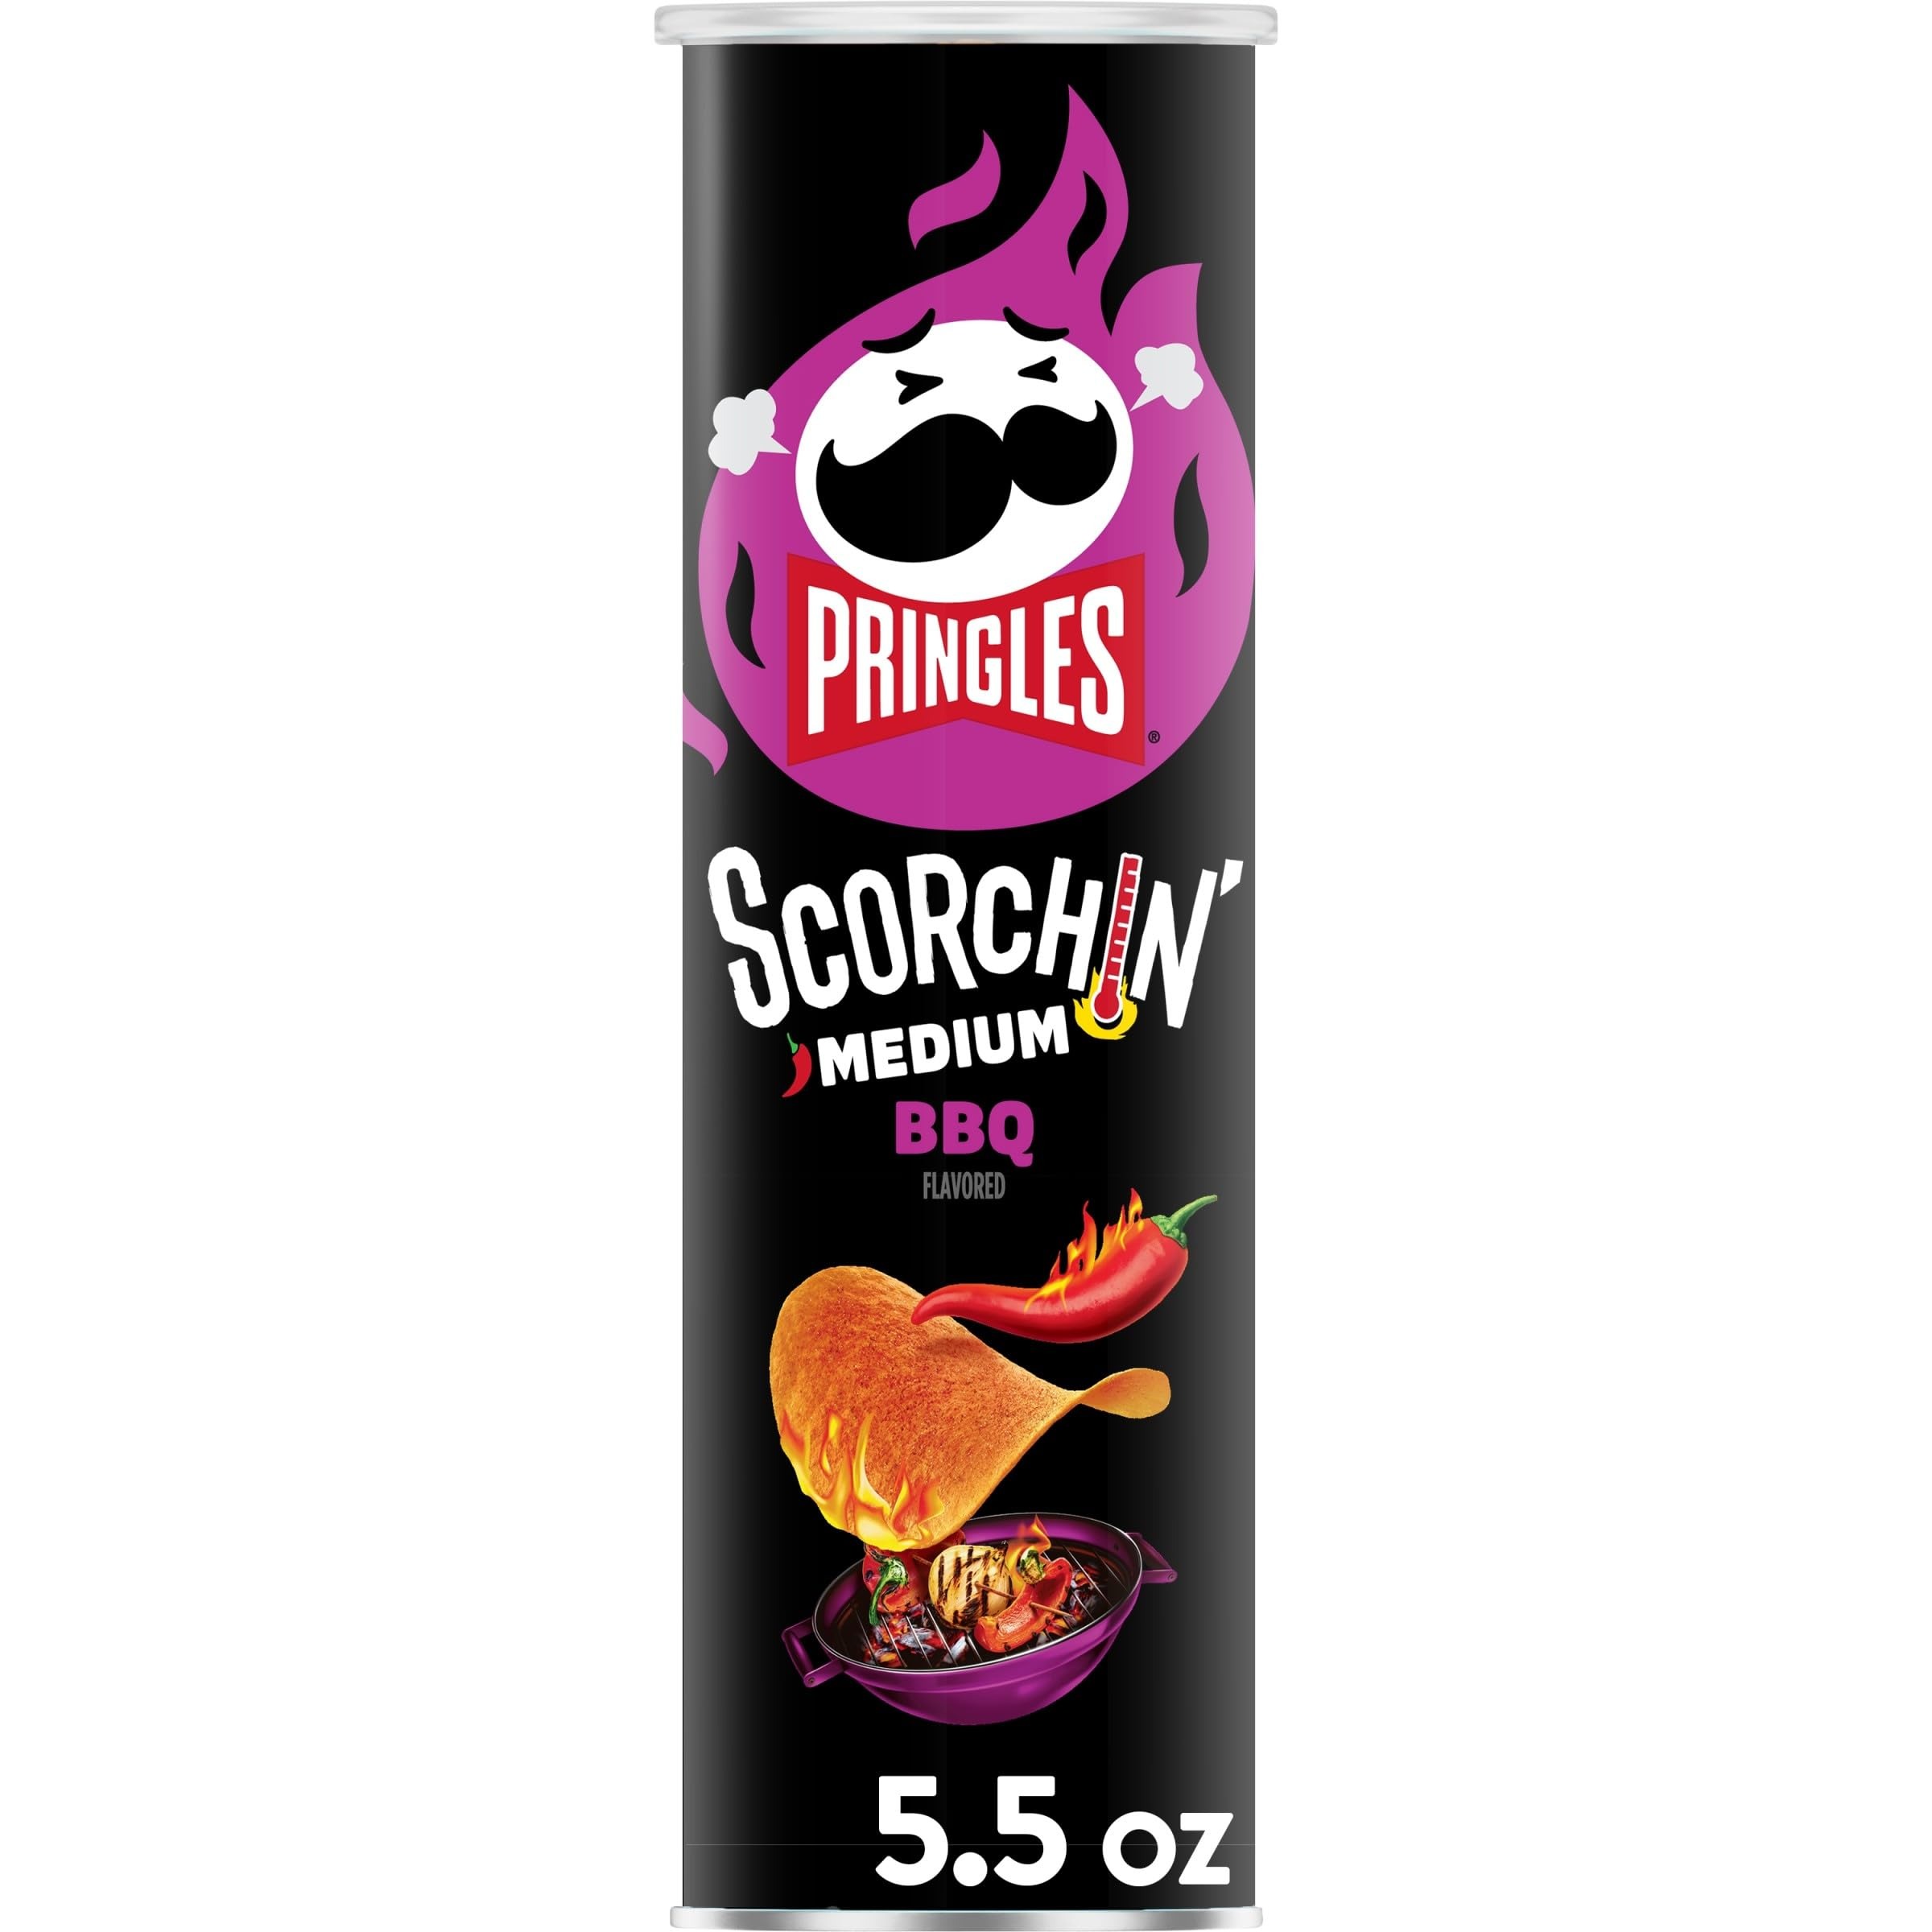
Item Name: Pringles Scorchin' Potato Crisps Chips, Spicy Snacks, On-the-Go Snacks, BBQ, 5.5oz Can (1 Can)
Bullet Point 1: Turn up the heat with the bold flavor of Pringles Scorchin' BBQ potato crisps chips; Medium on the Pringles' heat scale for a light kick
Bullet Point 2: Stackable potato crisps seasoned with paprika and a fiery kick of BBQ flavor; Enjoy with sandwiches or as a spicy afternoon snack
Bullet Point 3: Always tasty, never greasy; A delicious way to put the heat in your snacking routine; Kosher Dairy; Contains milk and wheat ingredients
Bullet Point 4: Stack, snack, and savor at home or on the go; Shareable size great for barbecues, as an anytime snack, or at game nights with friends and family
Bullet Point 5: Includes 1, 5.5oz can of ready-to-eat Pringles Scorchin' potato crisps chips; Packaged for freshness and great taste
Value: 5.5
Unit: Ounce

Price: 2.99